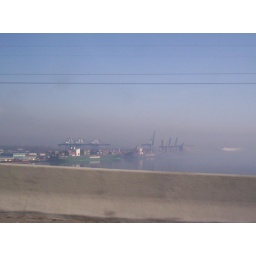
Driving over the bridge in Charleston, we passed this plant that processes ass.